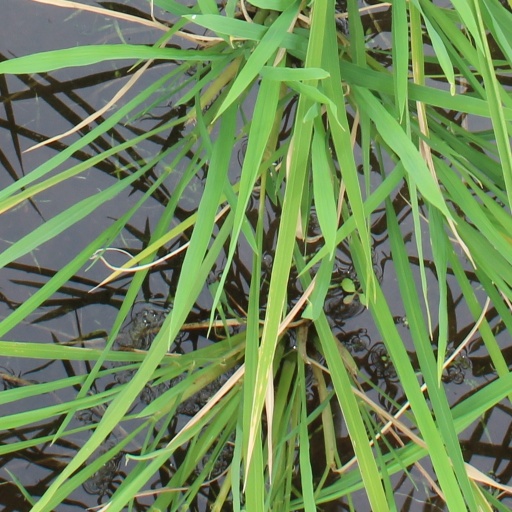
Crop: rice